Jo Joyner

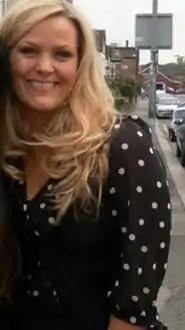
Joyner in 2011

Joanne Mary Joyner (born 24 May 1977) is an English actress. She is known for her roles as Tanya Branning in the BBC One soap opera "EastEnders" and Mandy Carter in the Channel 4 school drama "Ackley Bridge". From 2018, she has starred as Luella Shakespeare in the BBC crime drama series "".